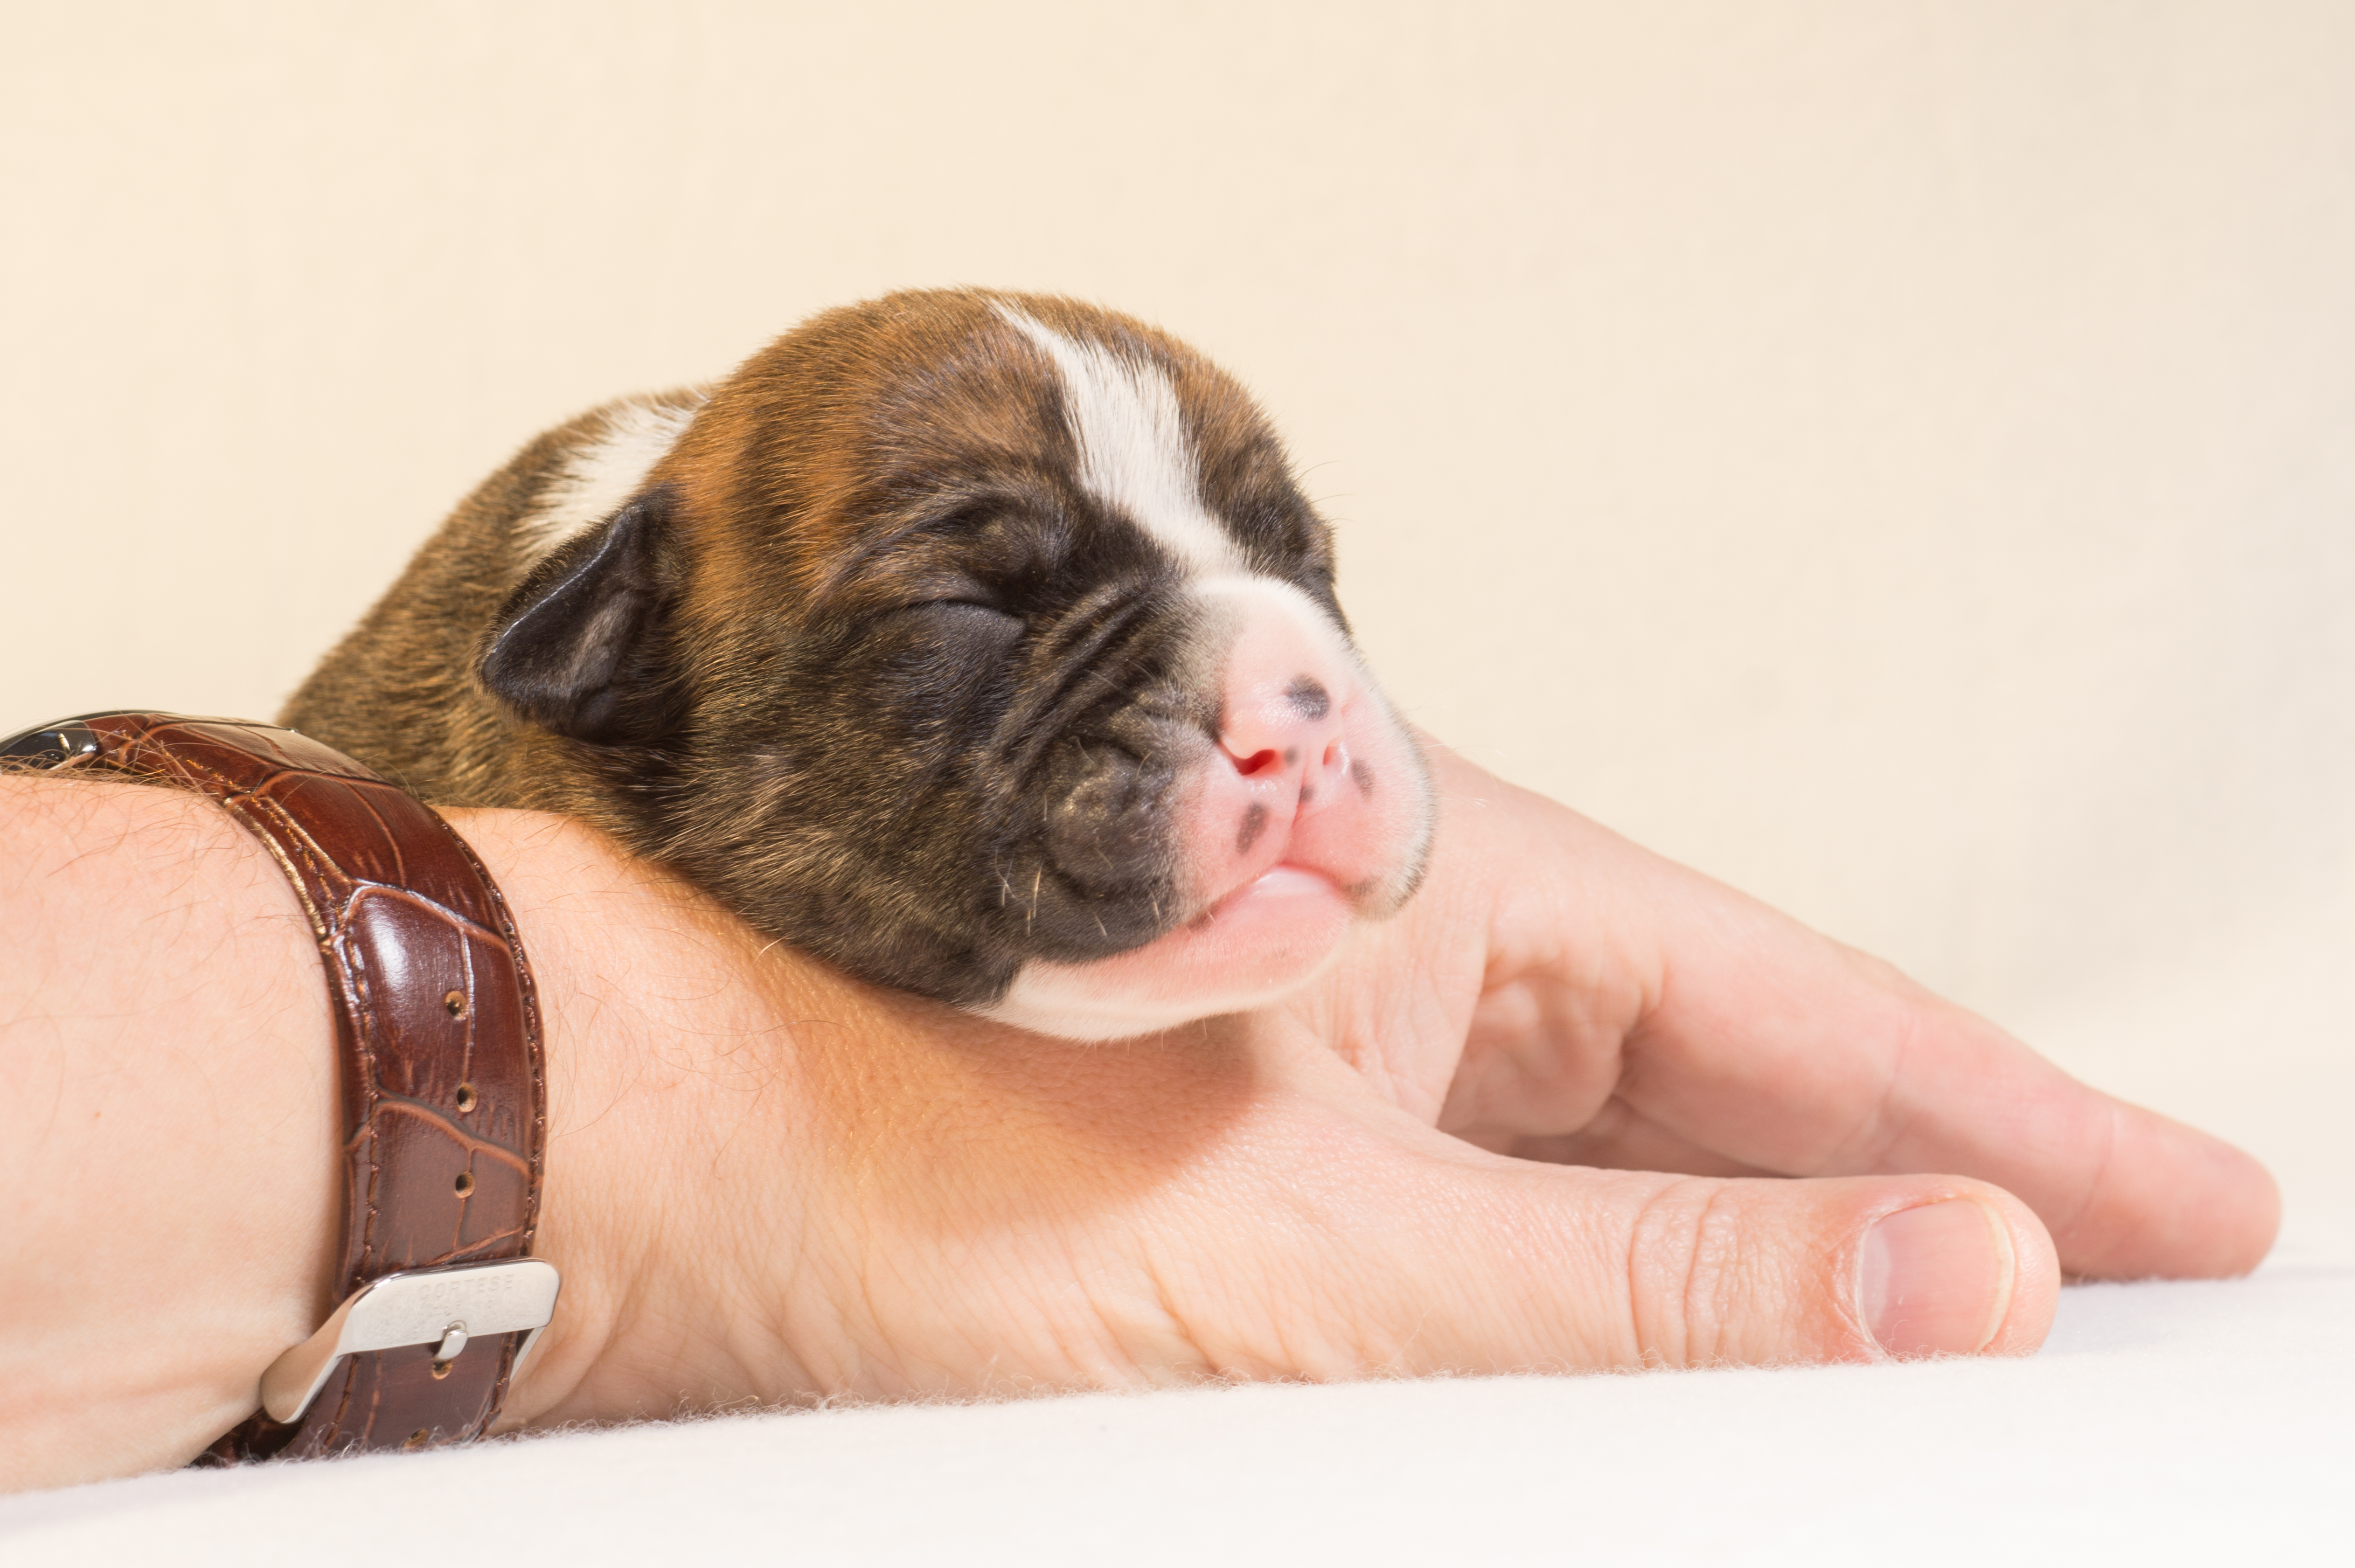
hand, puppy, dog, animal, cute, pet, young, sleeping, mammal, boxer, sleep, vertebrate, dog breed, pup, doggy, dog like mammal